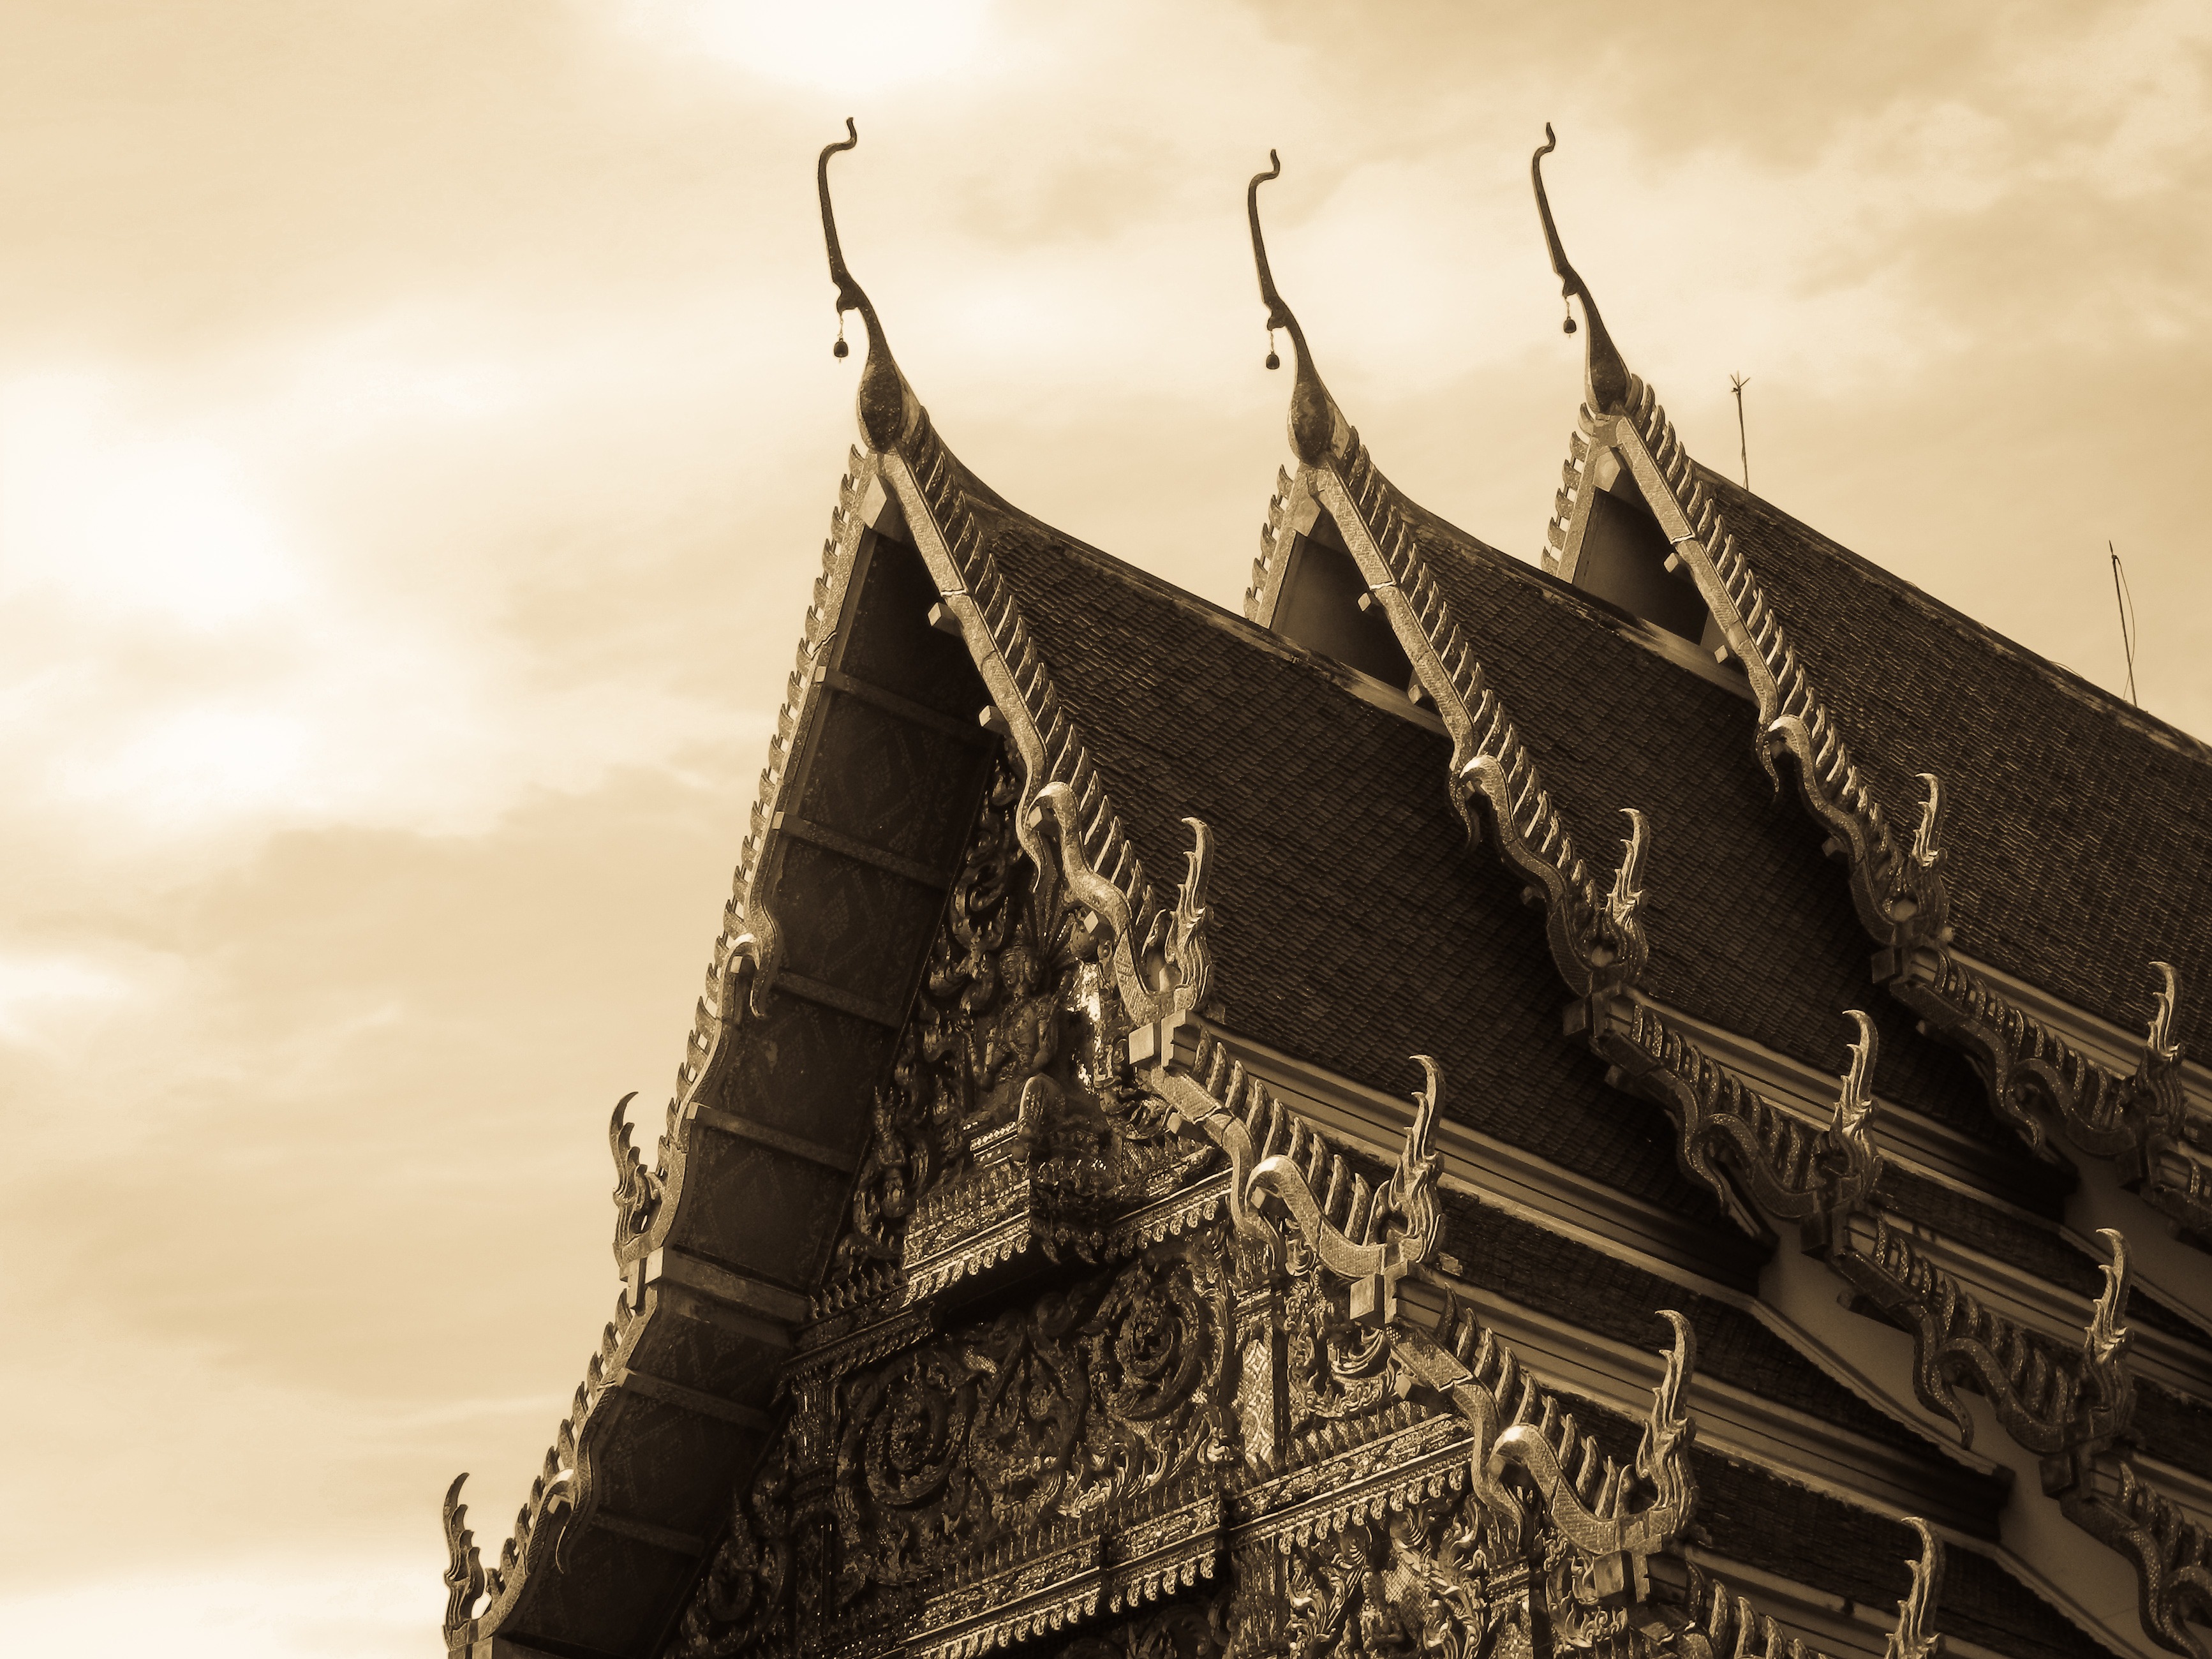
landscape, sky, sun, old, tower, place of worship, thailand, temple, spire, bangkok, nostalgic color